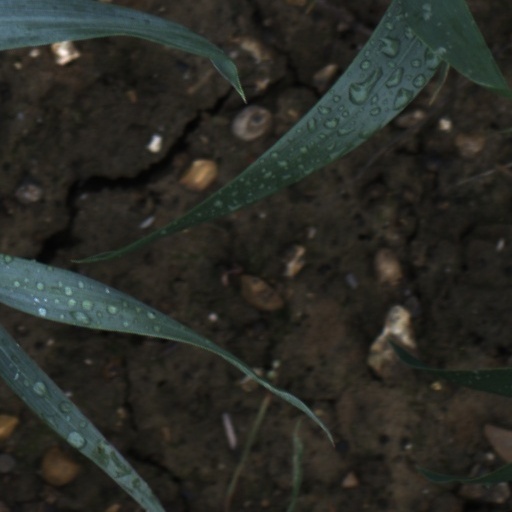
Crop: wheat